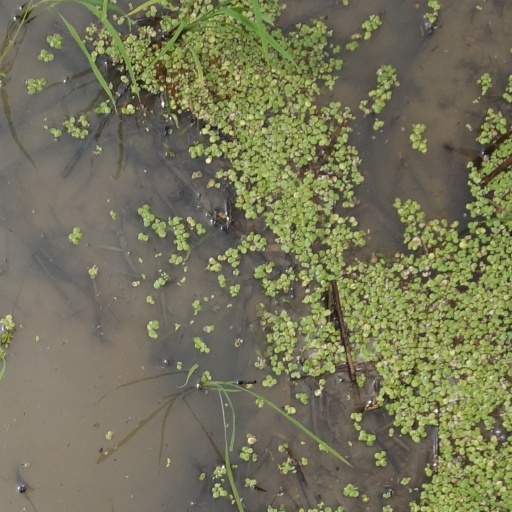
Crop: rice